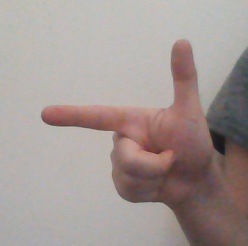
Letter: yaa